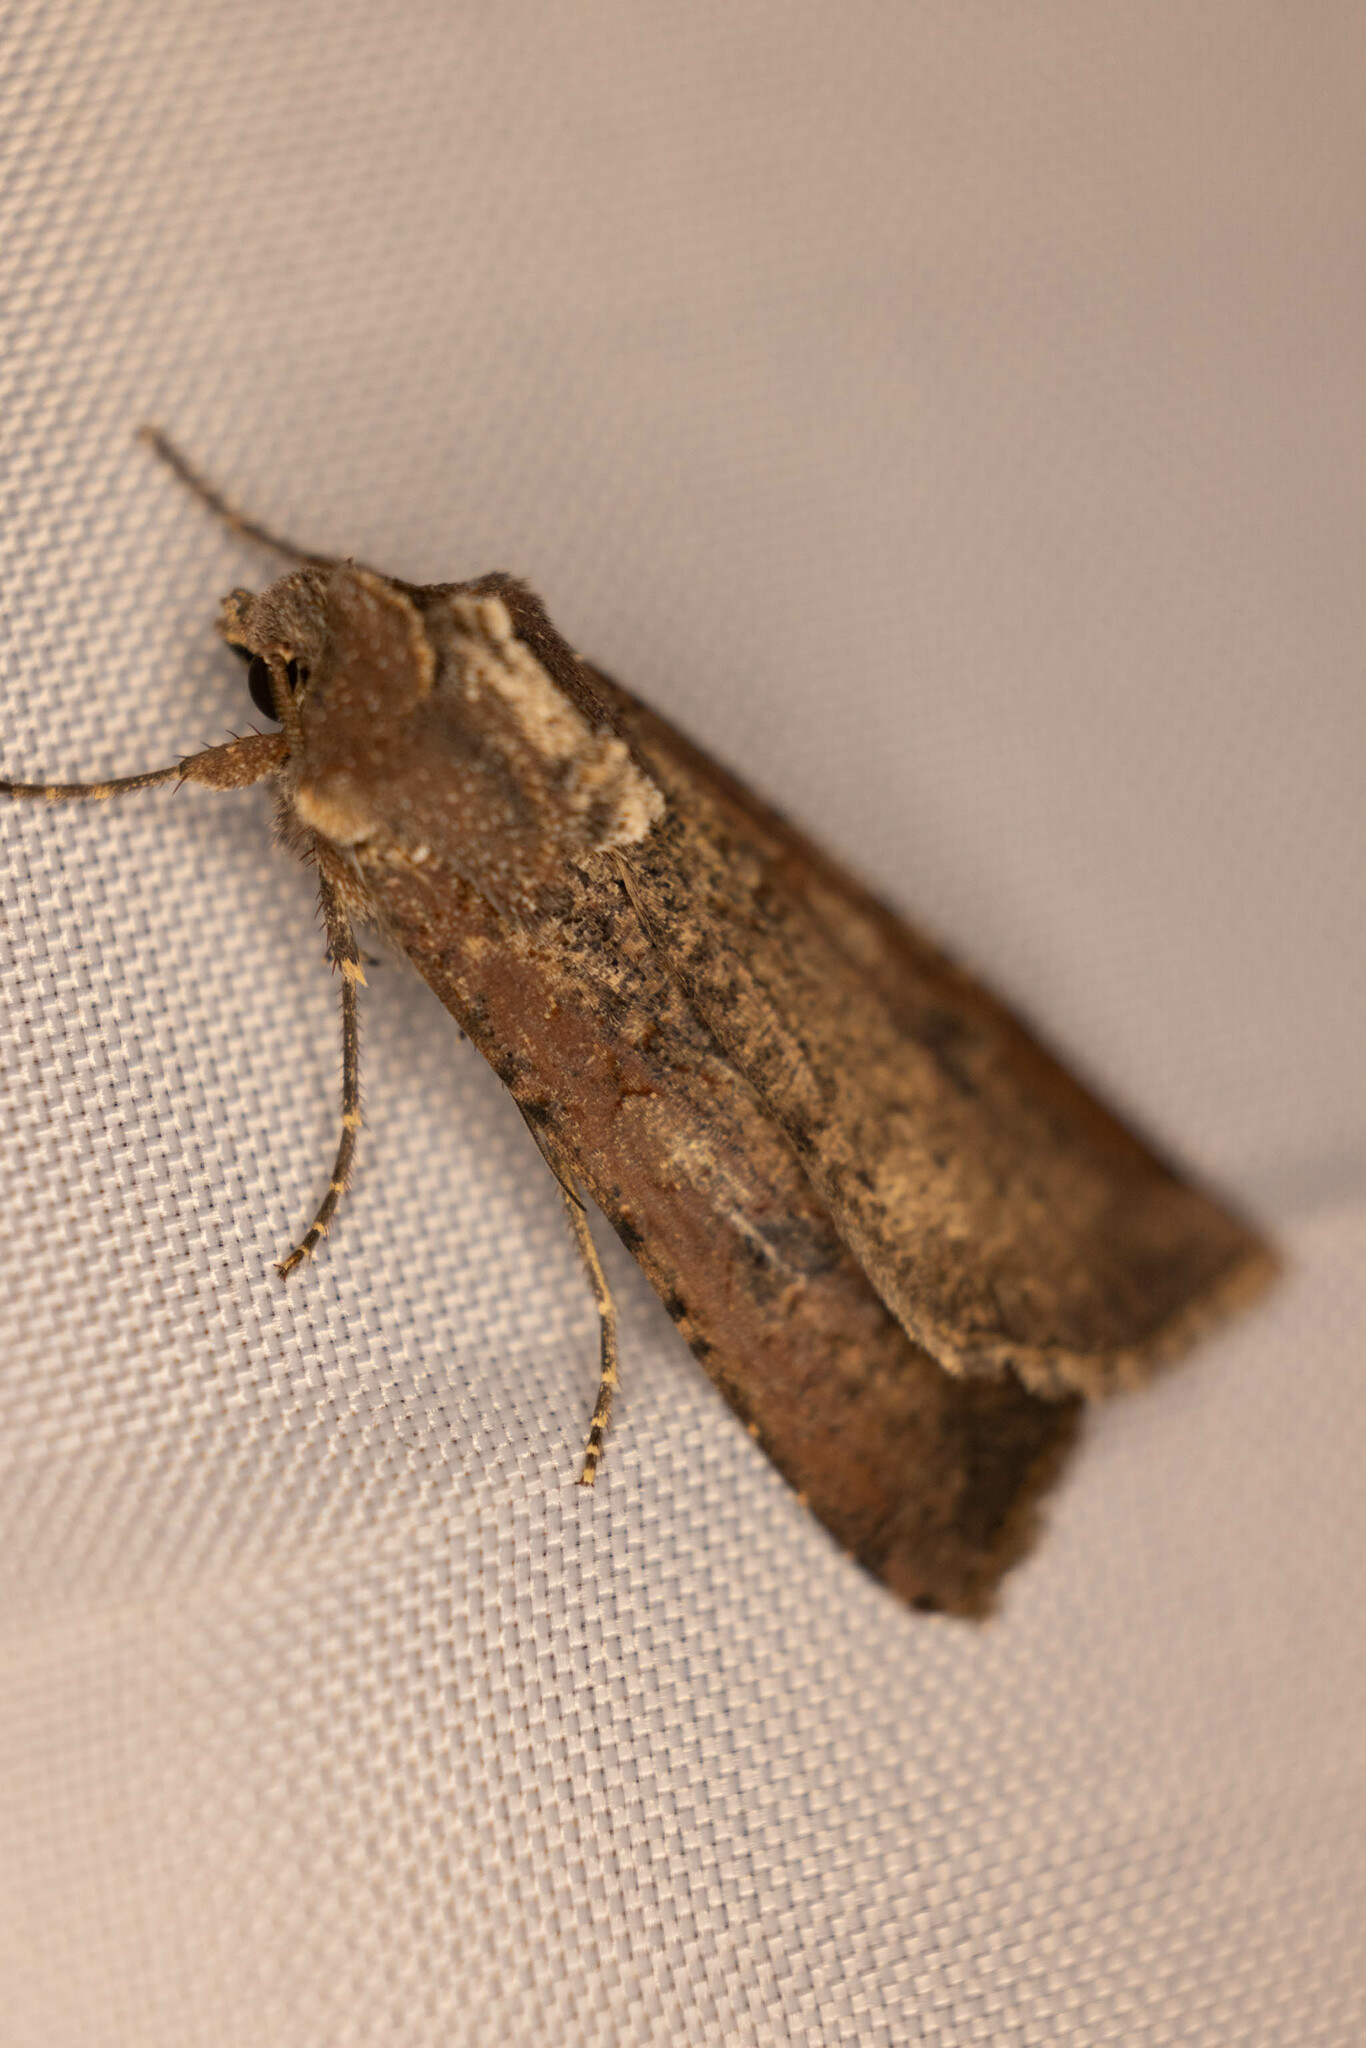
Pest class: cutworms